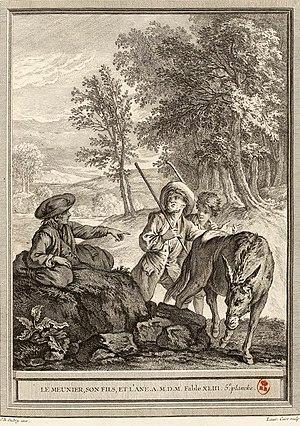
Le Meunier, son fils et l'Âne est la première fable du livre III de Jean de La Fontaine situé dans le premier recueil des Fables de La Fontaine, édité pour la première fois en 1668.